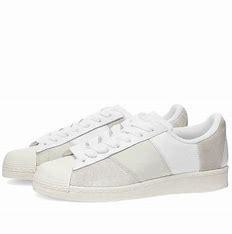
Brand: Adidas
Model: Superstar 82